Pterospora

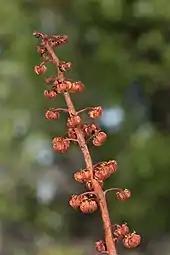
The fruits are five-celled woody capsules (Wenatchee Mountains, Washington).

The upper portion of the inflorescence has a series of white, yellowish, or rusty urn-shaped flowers that face downward. Each flower may have five sepals surrounding the base of the flower, which measure 4–6 millimeters long and are 2—3 millimeters wide. The fused petals (the corolla) measure 6–9 millimeters in length.